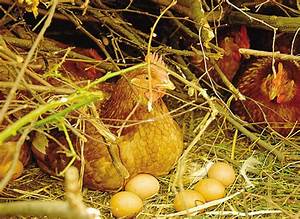
Label: chicken